Beverly Gray

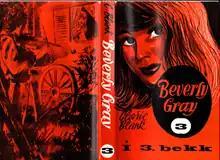
Dust jacket to Beverly Gray í III bekk (Iðunn, 1969)

Beverly's last year at Vernon College forms the basis for "Beverly Gray, Senior", the fourth and final work in Clair Blank's 1934 breeder set. Sports-related tribulations, commencement activities, and Shirley's fame-induced snobbishness form an undercurrent to the two main plot pieces: The arrival of a film company on campus, and Shirley's eventual kidnapping.